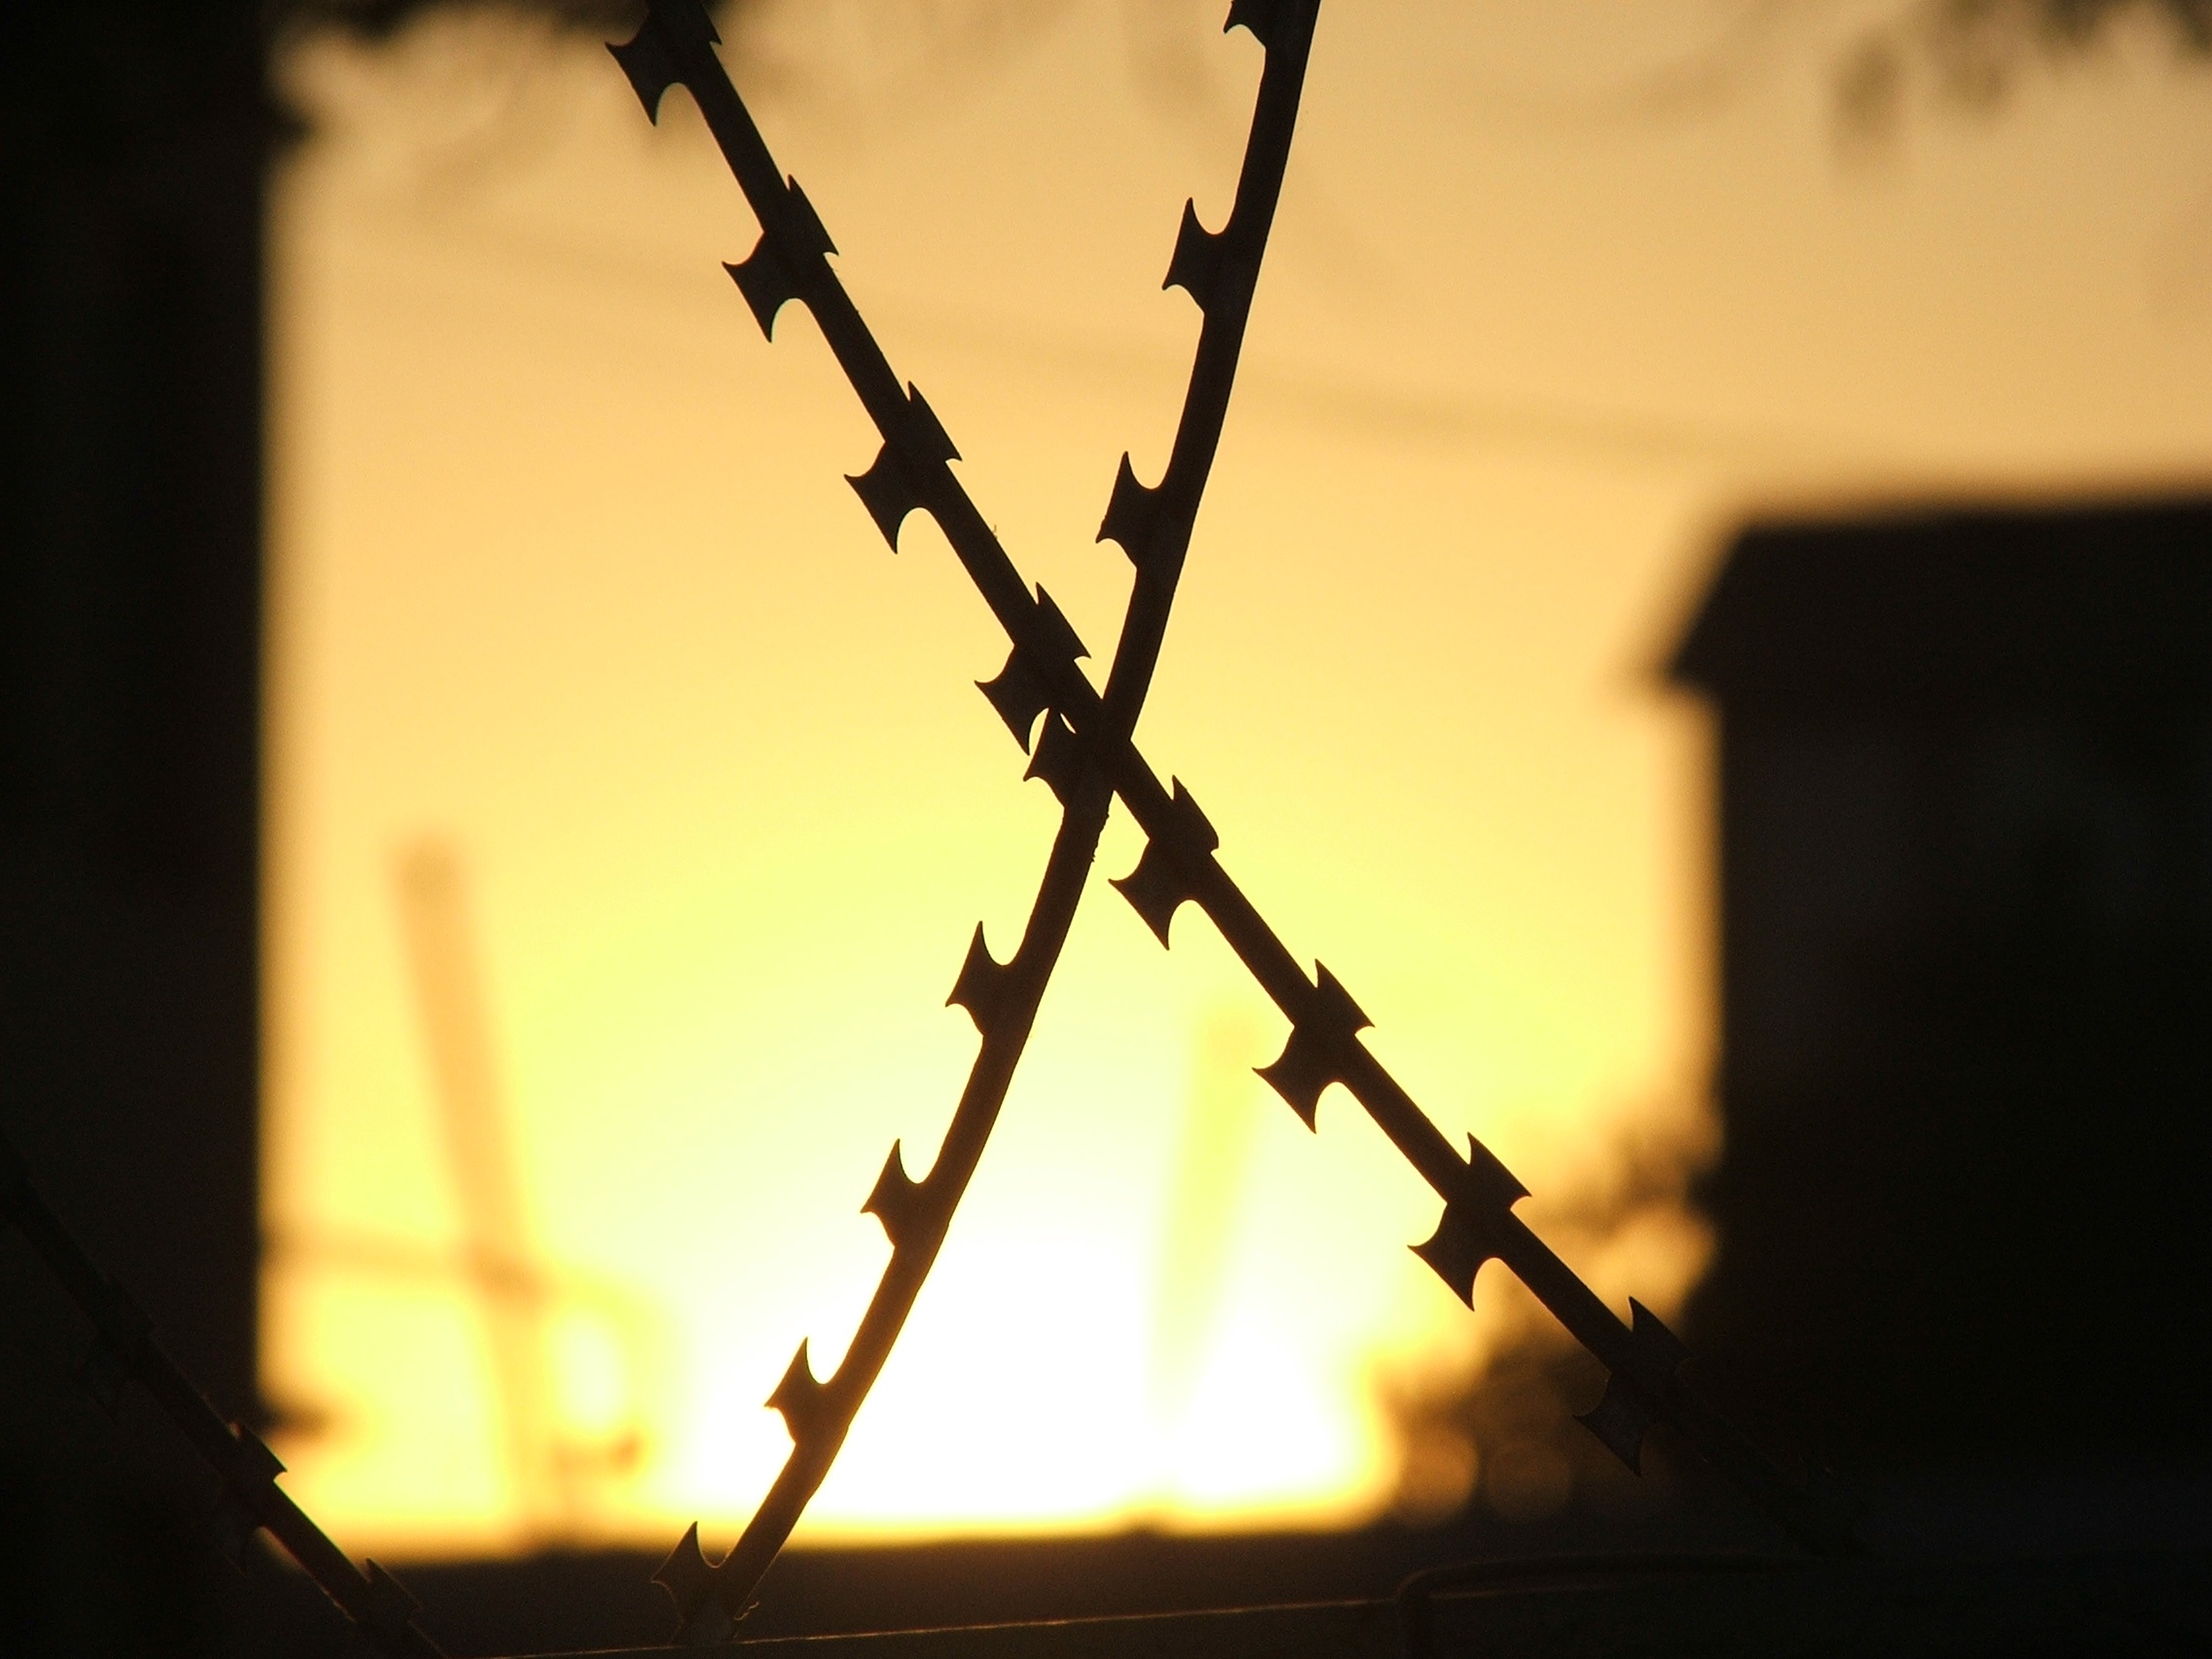
silhouette, light, barbed wire, sun, sunset, sunlight, line, darkness, electricity, lighting, shape, atmosphere of earth, haydarpasa